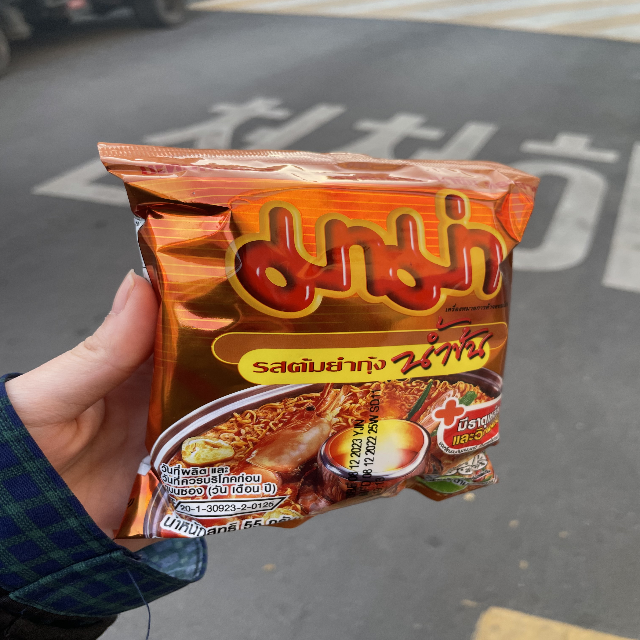
Label: plastics